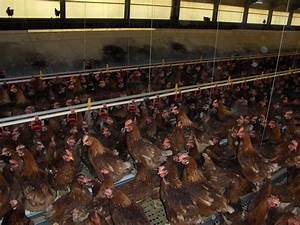
Label: chicken